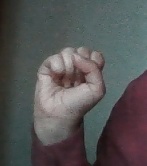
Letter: saad